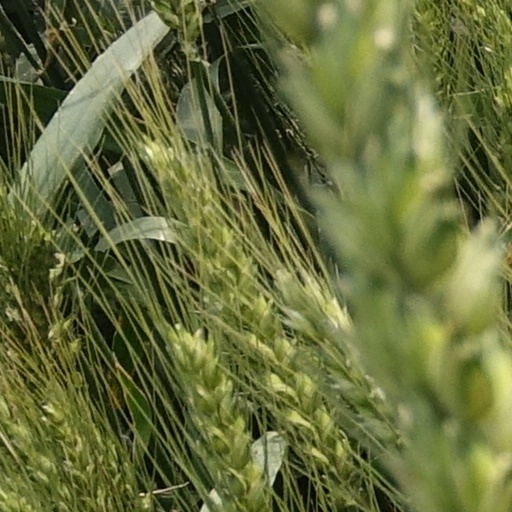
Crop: wheat